Gian Lorenzo Bernini

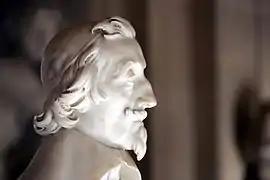
"Bust of Armand, Cardinal de Richelieu" (1640–1641)

In 1621 Pope Paul V Borghese was succeeded on the throne of St. Peter by another admiring friend of Bernini's, Cardinal Alessandro Ludovisi, who became Pope Gregory XV: although his reign was very short (he died in 1623), Pope Gregory commissioned portraits of himself (both in marble and bronze) by Bernini. The pontiff also bestowed upon Bernini the honorific rank of 'Cavaliere,' the title with which for the rest of his life the artist was habitually referred. In 1623 came the ascent to the papal throne of his aforementioned friend and former tutor, Cardinal Maffeo Barberini, as Pope Urban VIII, and henceforth (until Urban's death in 1644) Bernini enjoyed near monopolistic patronage from the Barberini pope and family. The new Pope Urban is reported to have remarked, "It is a great fortune for you, O Cavaliere, to see Cardinal Maffeo Barberini made pope, but our fortune is even greater to have Cavalier Bernini alive in our pontificate." Although he did not fare as well during the reign (1644–55) of Innocent X, under Innocent's successor, Alexander VII (reigned 1655–67), Bernini once again gained pre-eminent artistic domination and continued in the successive pontificate to be held in high regard by Clement IX during his short reign (1667–69).